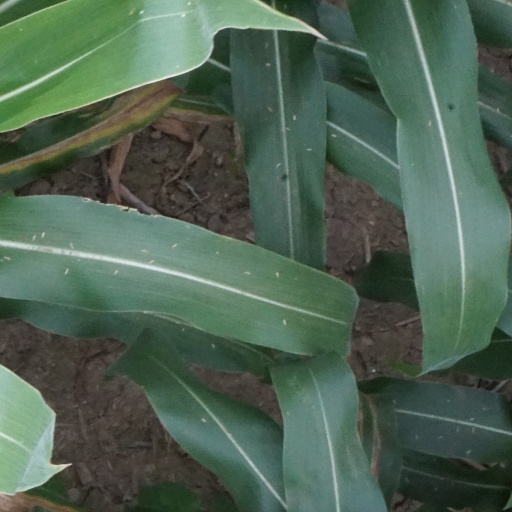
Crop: maize; corn